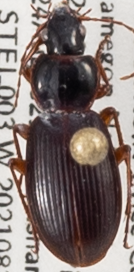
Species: Synuchus impunctatus
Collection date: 2021-08-24
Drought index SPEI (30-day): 0.578
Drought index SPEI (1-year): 0.144
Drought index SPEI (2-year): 1.242